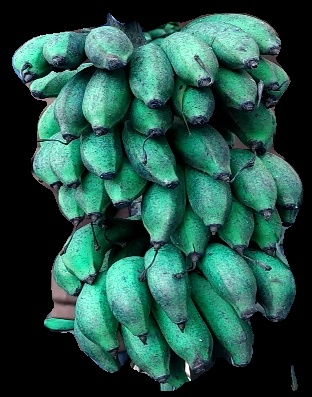
Variety: rasbale
Grade: grade3